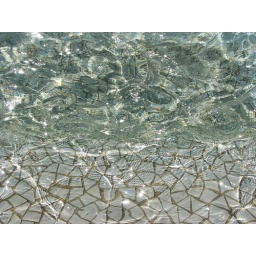
Trencadis tiling pattern commonly used both in Spain and by Calatrava and clear blue water